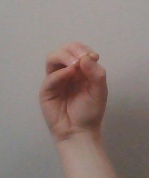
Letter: ha